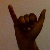
The image shows a hand gesture representing the letter 'Y' in Indian Sign Language.